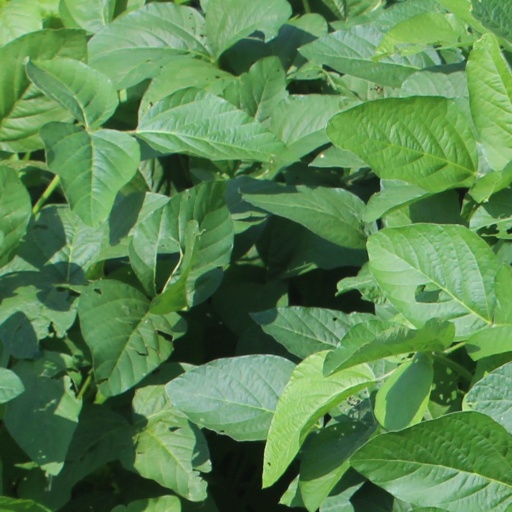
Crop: soybean